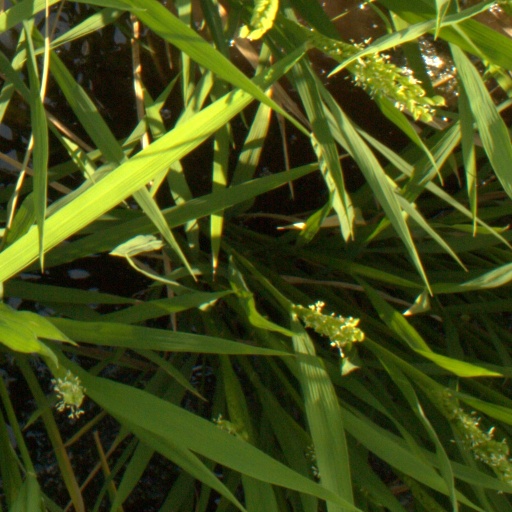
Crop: rice